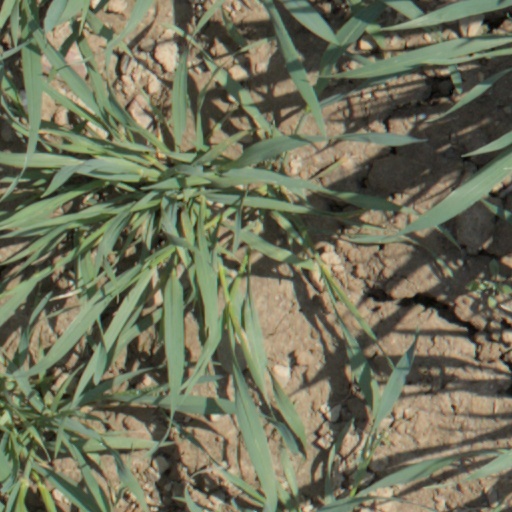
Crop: wheat